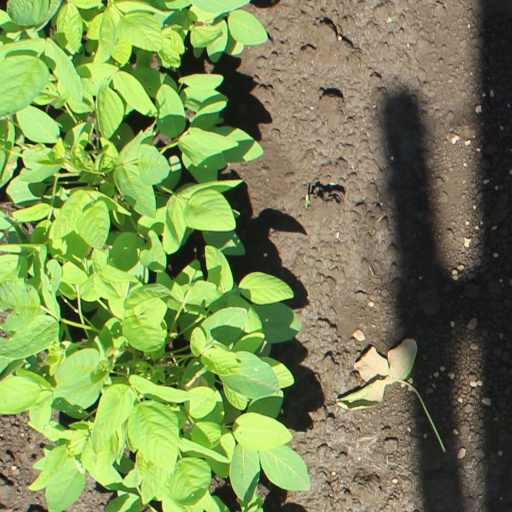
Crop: soybean